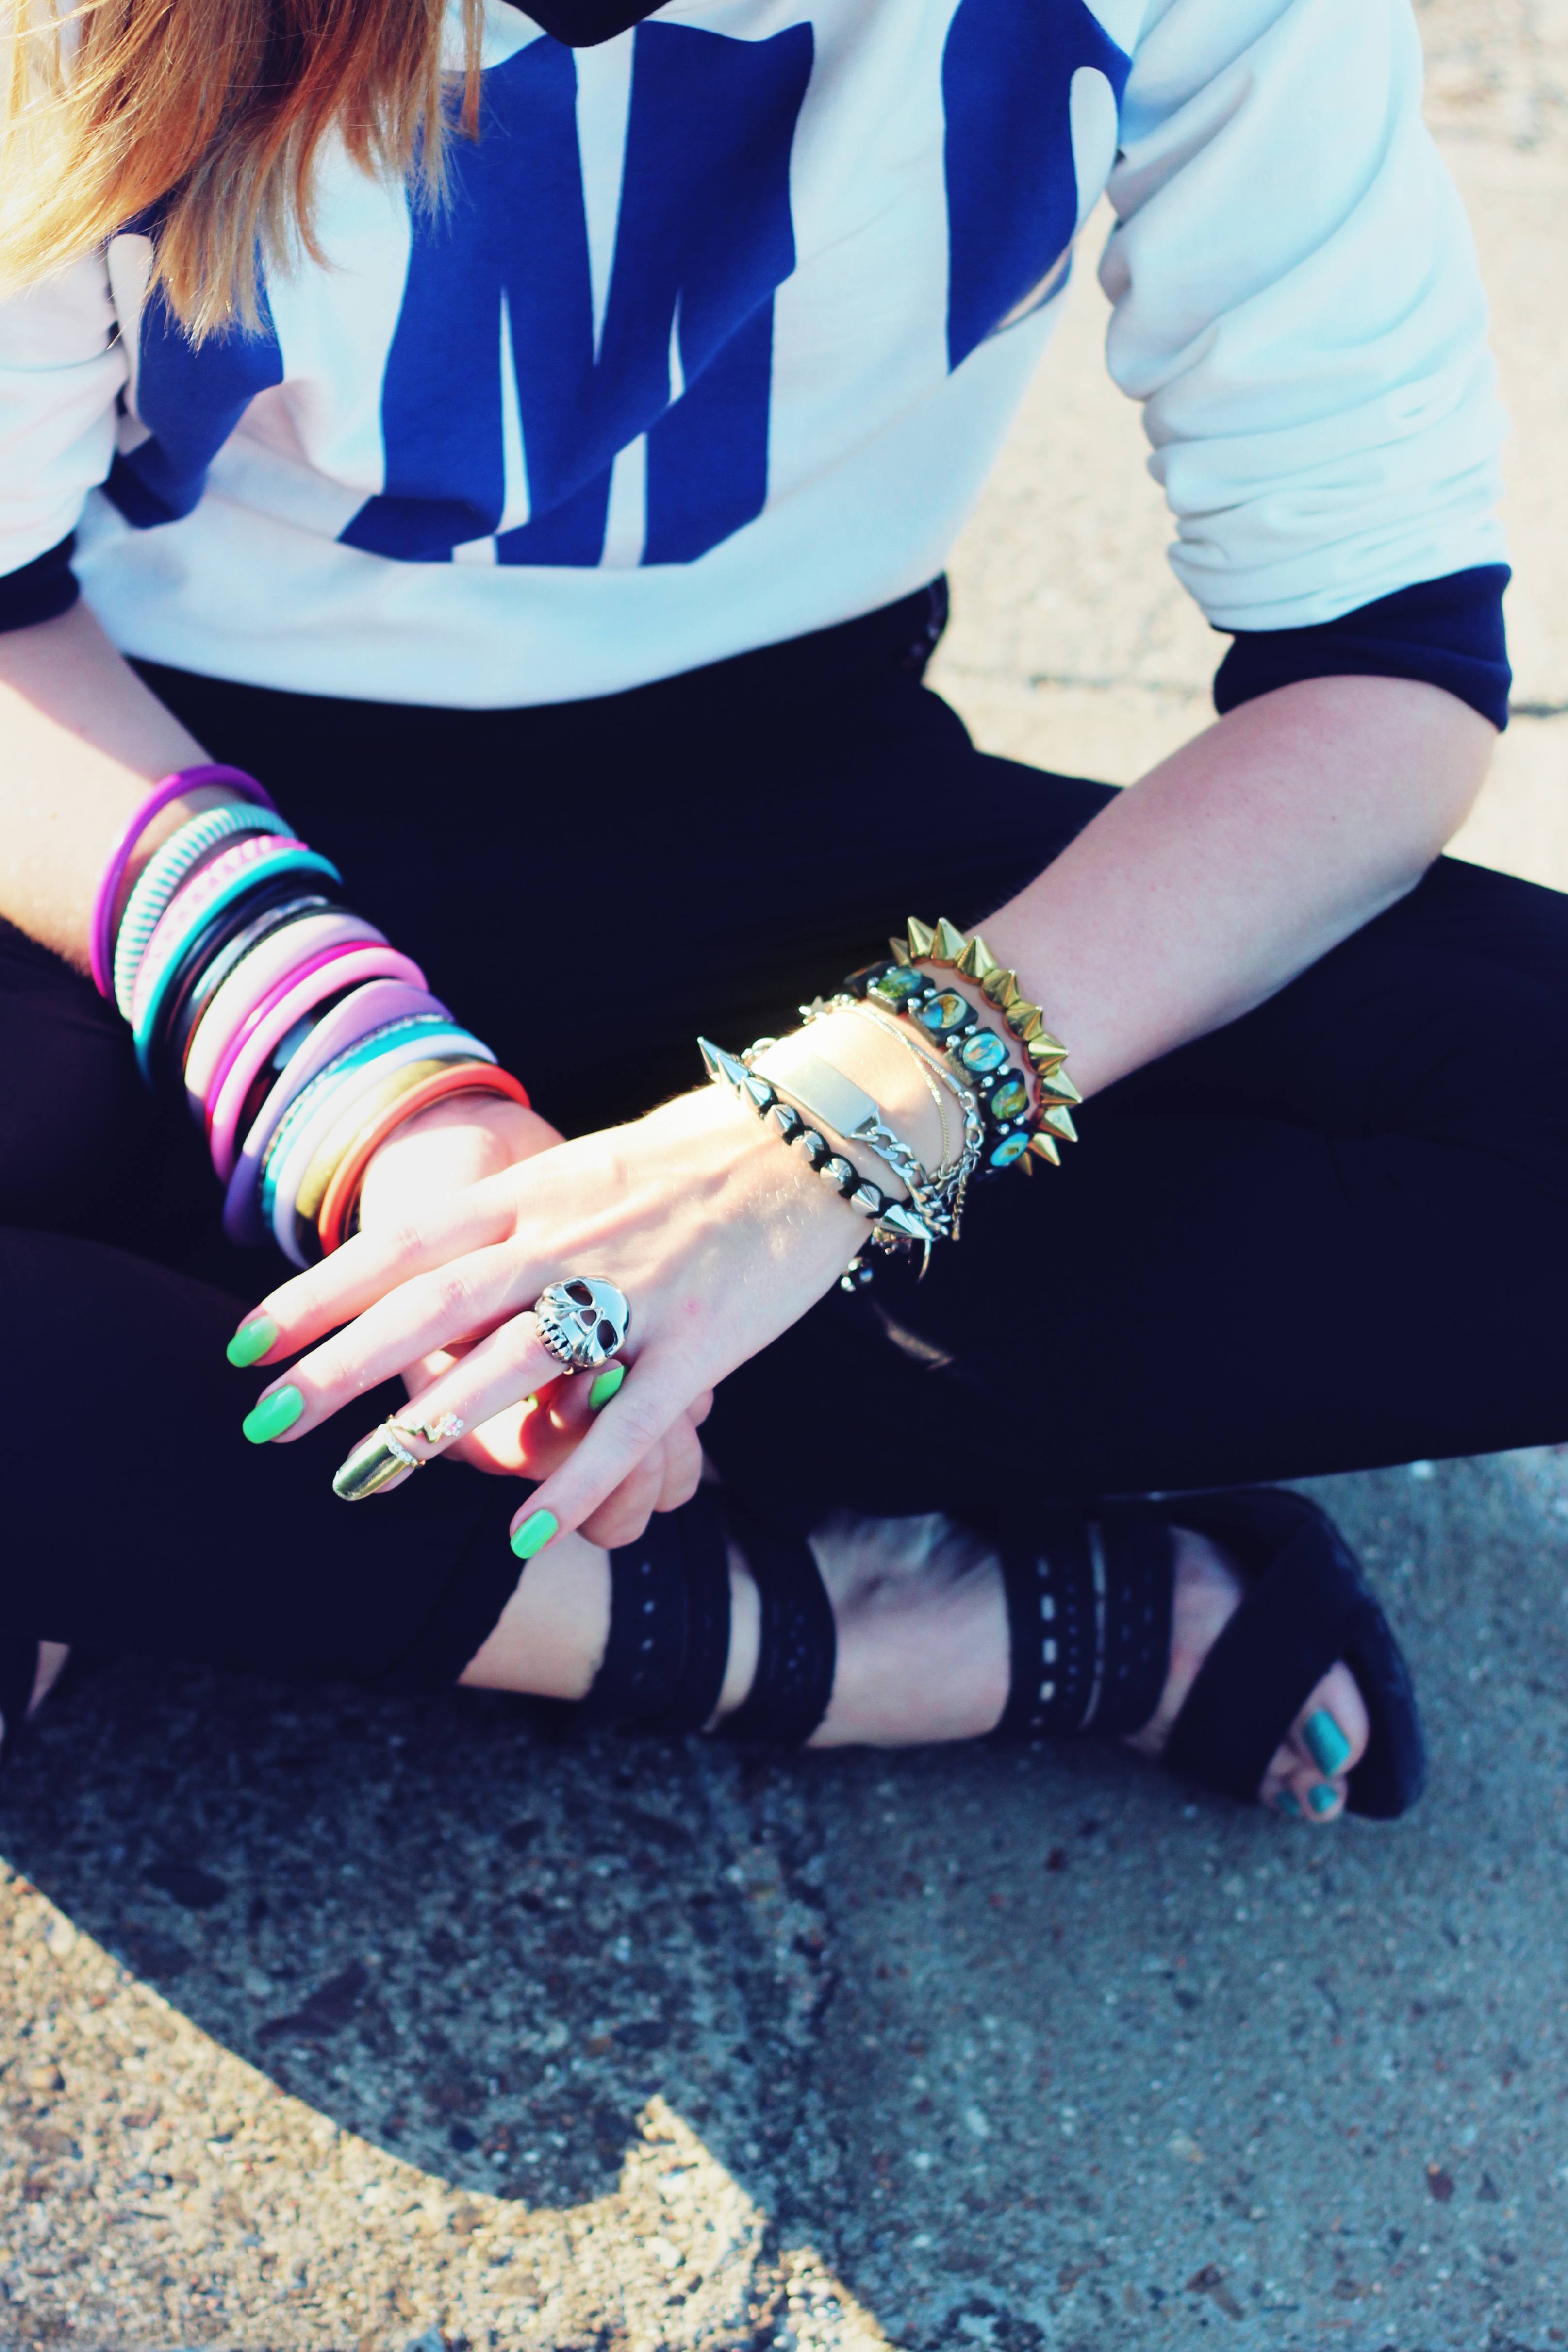
hand, leg, spring, color, fashion, blue, clothing, jewelry, jewellery, shoes, dress, hands, bracelets, footwear, photograph, beauty, photo shoot